Technological and industrial history of the United States

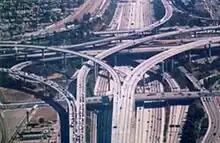
A junction of the Interstate Highway System in California

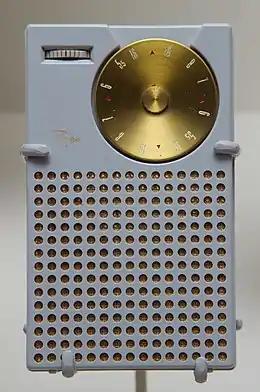
The Regency TR-1, the world's first commercially produced transistor radio

The technology for creating an automobile emerged in Germany in the 1870 and 1880s: Nicolaus Otto created a four-stroke internal combustion engine, Gottlieb Daimler and Wilhelm Maybach modified the Otto engine to run at higher speeds, and Karl Benz pioneered the electric ignition. The Duryea brothers and Hiram Percy Maxim were among the first to construct a "horseless carriage" in the US in the mid-1890s, but these early cars proved to be heavy and expensive.